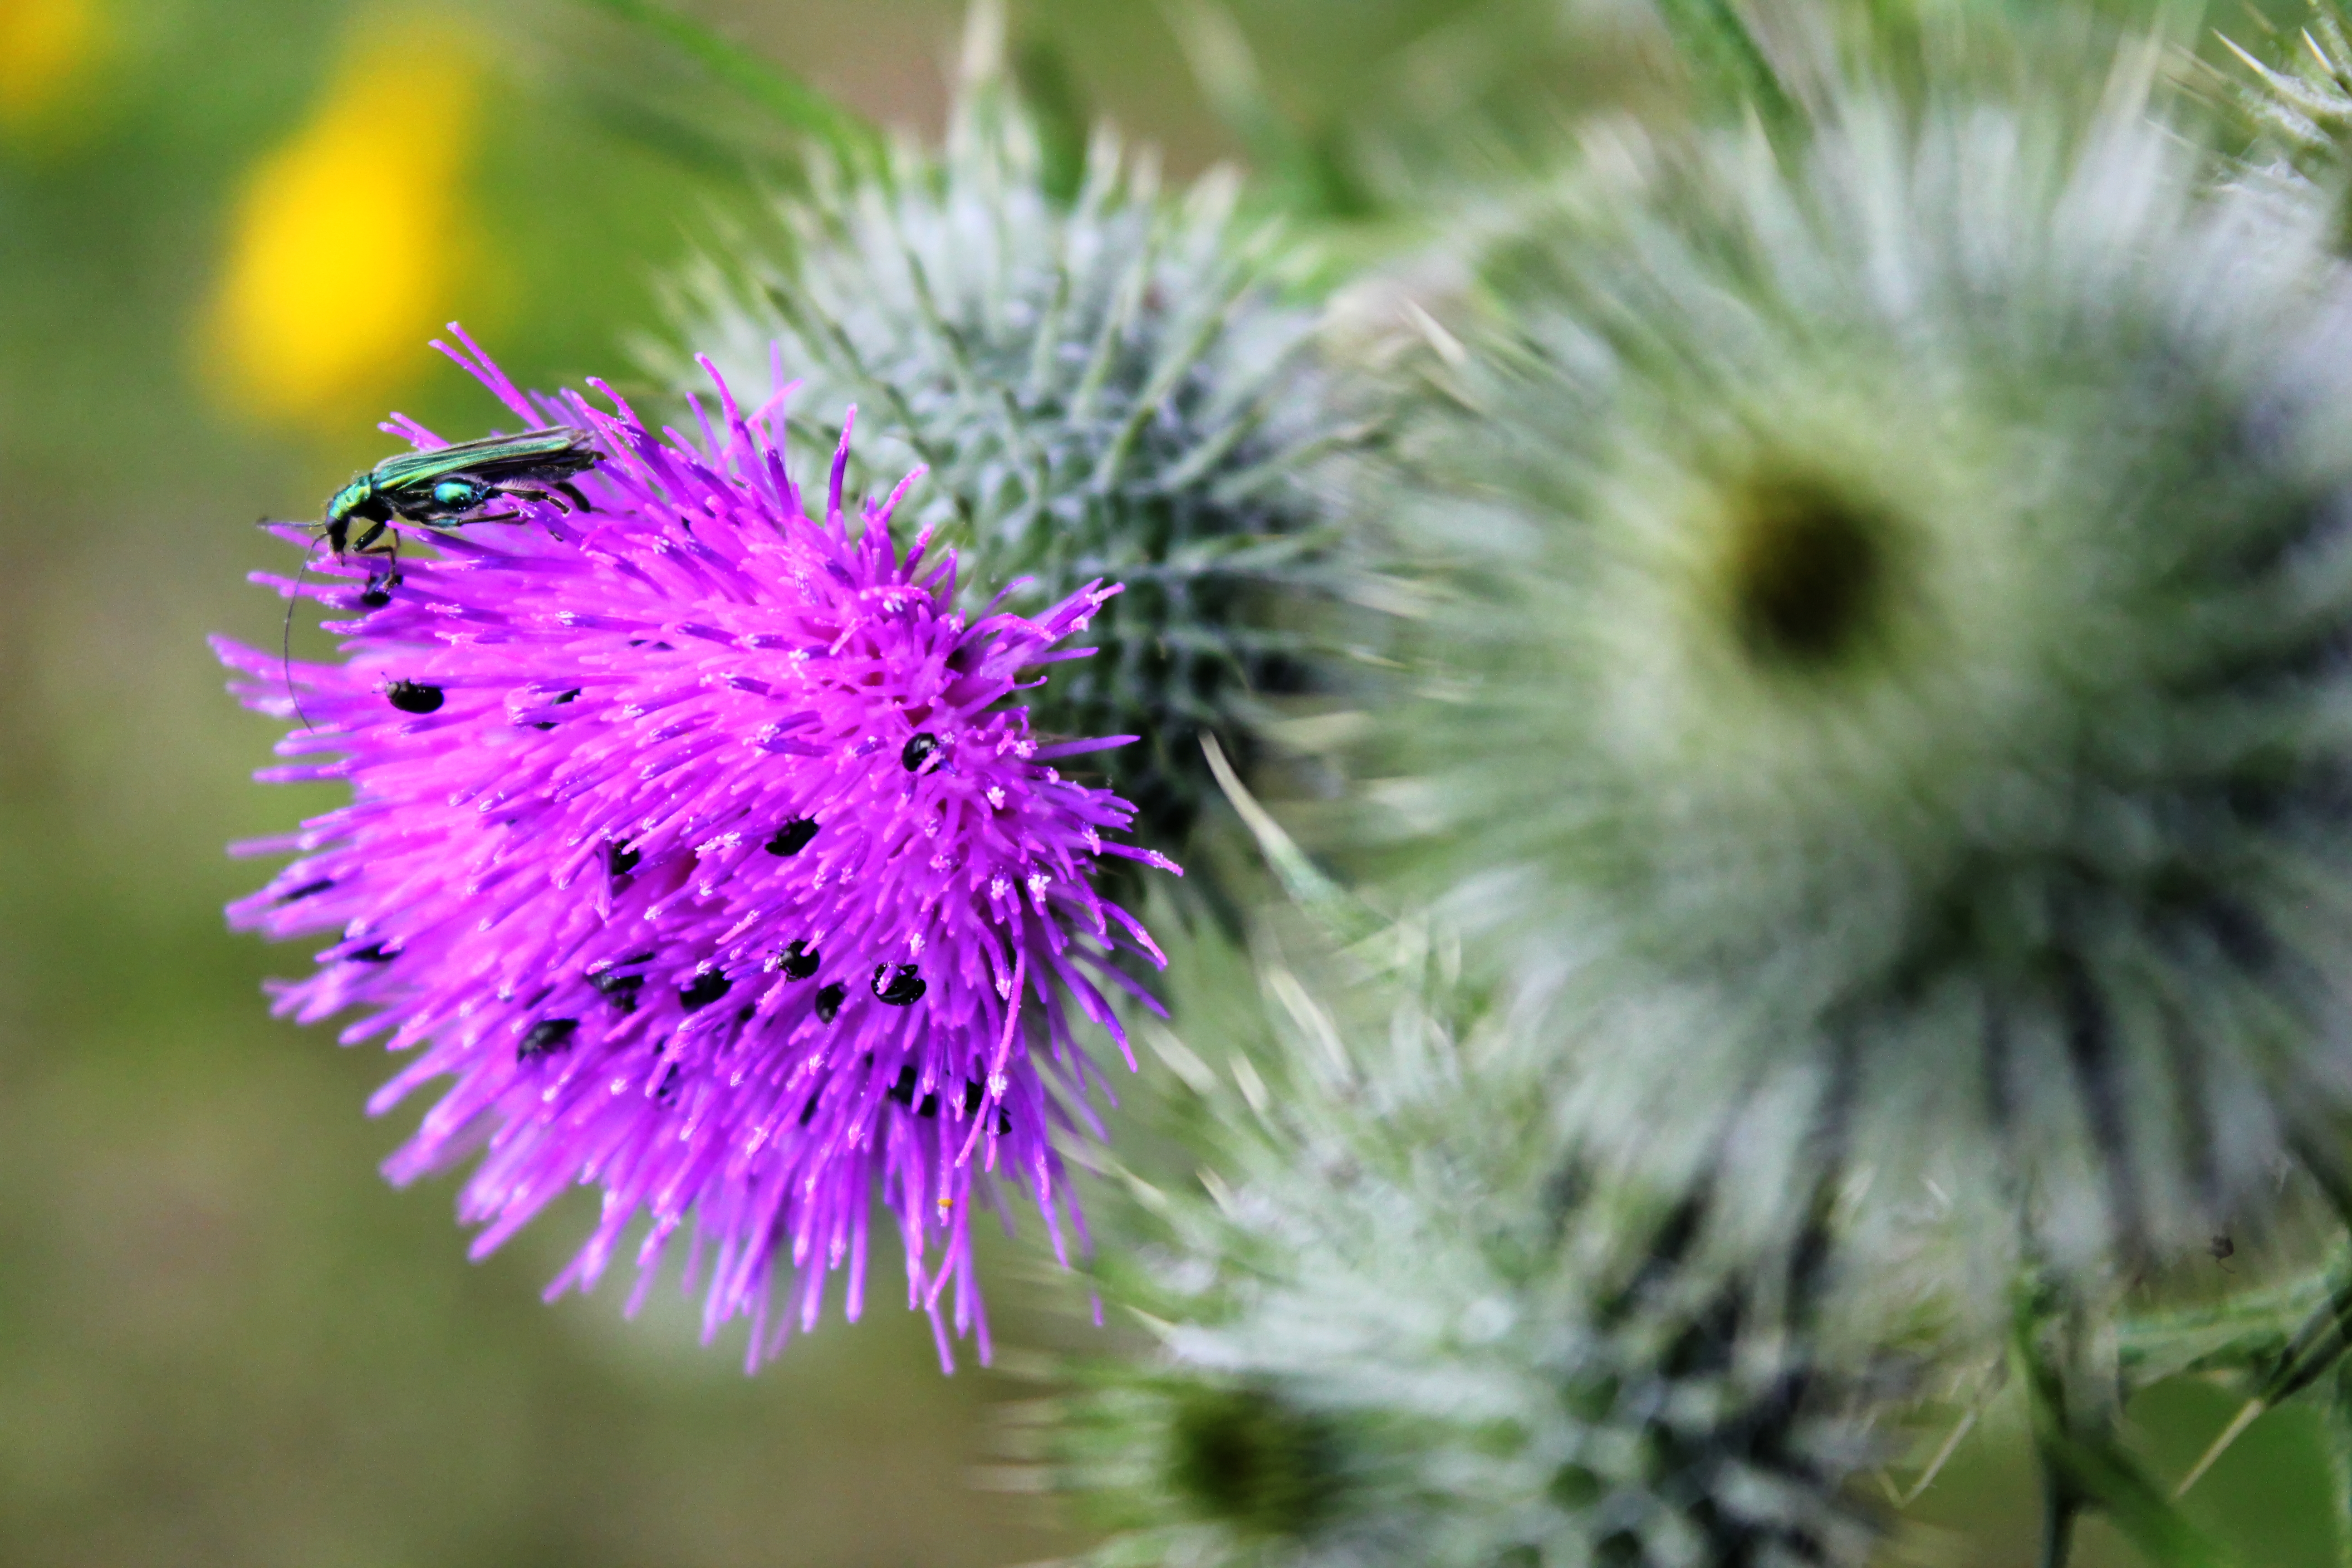
nature, plant, photography, flower, petal, produce, botany, flora, wildflower, close up, free, thistle, macro photography, flowering plant, daisy family, silybum, plant stem, land plant